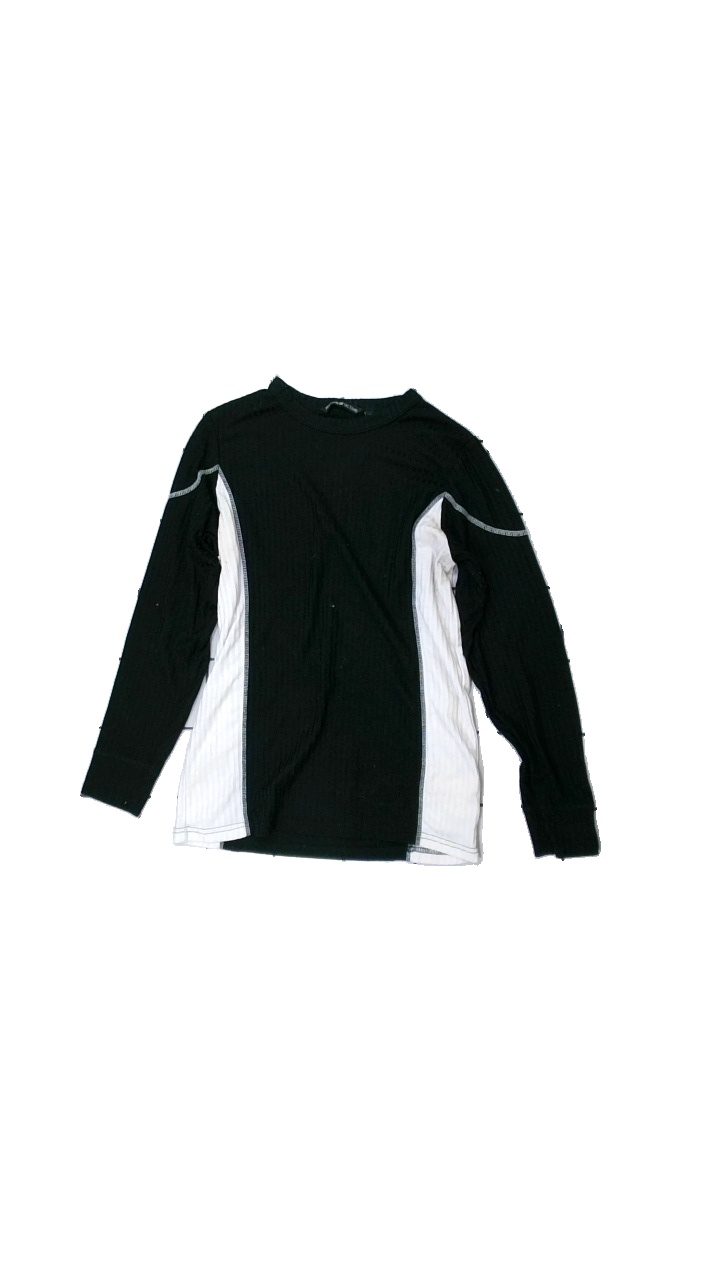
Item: Top (Ladies)
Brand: Mywear (ica)
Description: black and white top
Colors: Black, White
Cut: Tight
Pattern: Other
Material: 100% Polyester
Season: Winter
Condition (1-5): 2
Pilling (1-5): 2
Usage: Recycle
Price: <50